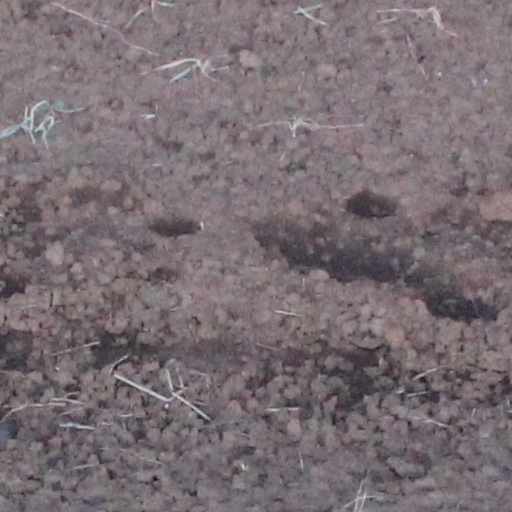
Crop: wheat